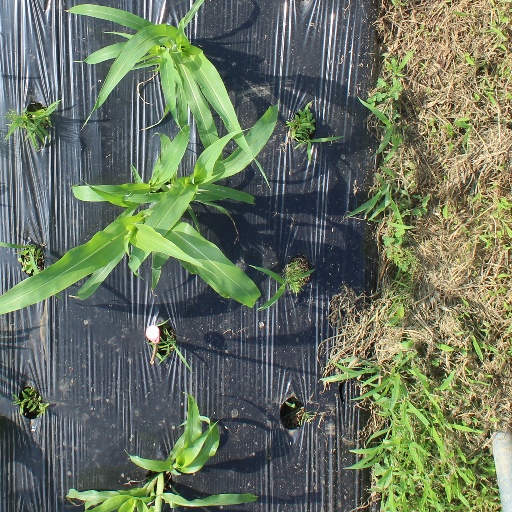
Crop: sorghum